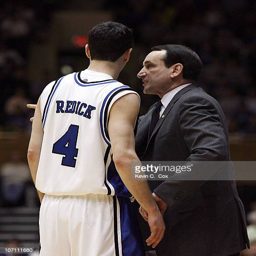
coach directs basketball shooting guard during the win over filming location